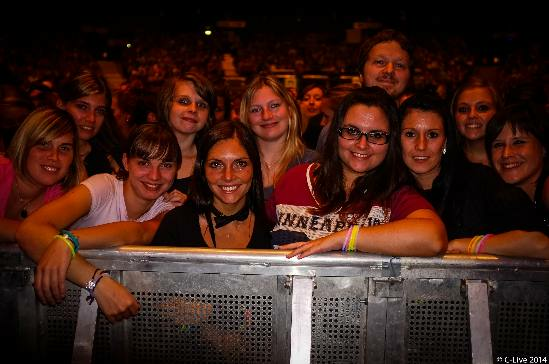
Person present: Yes